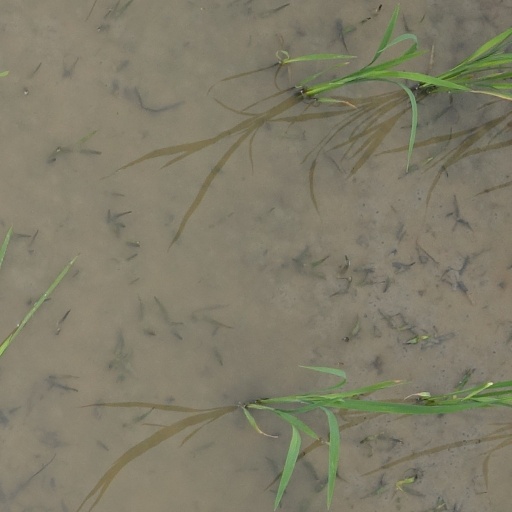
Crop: rice